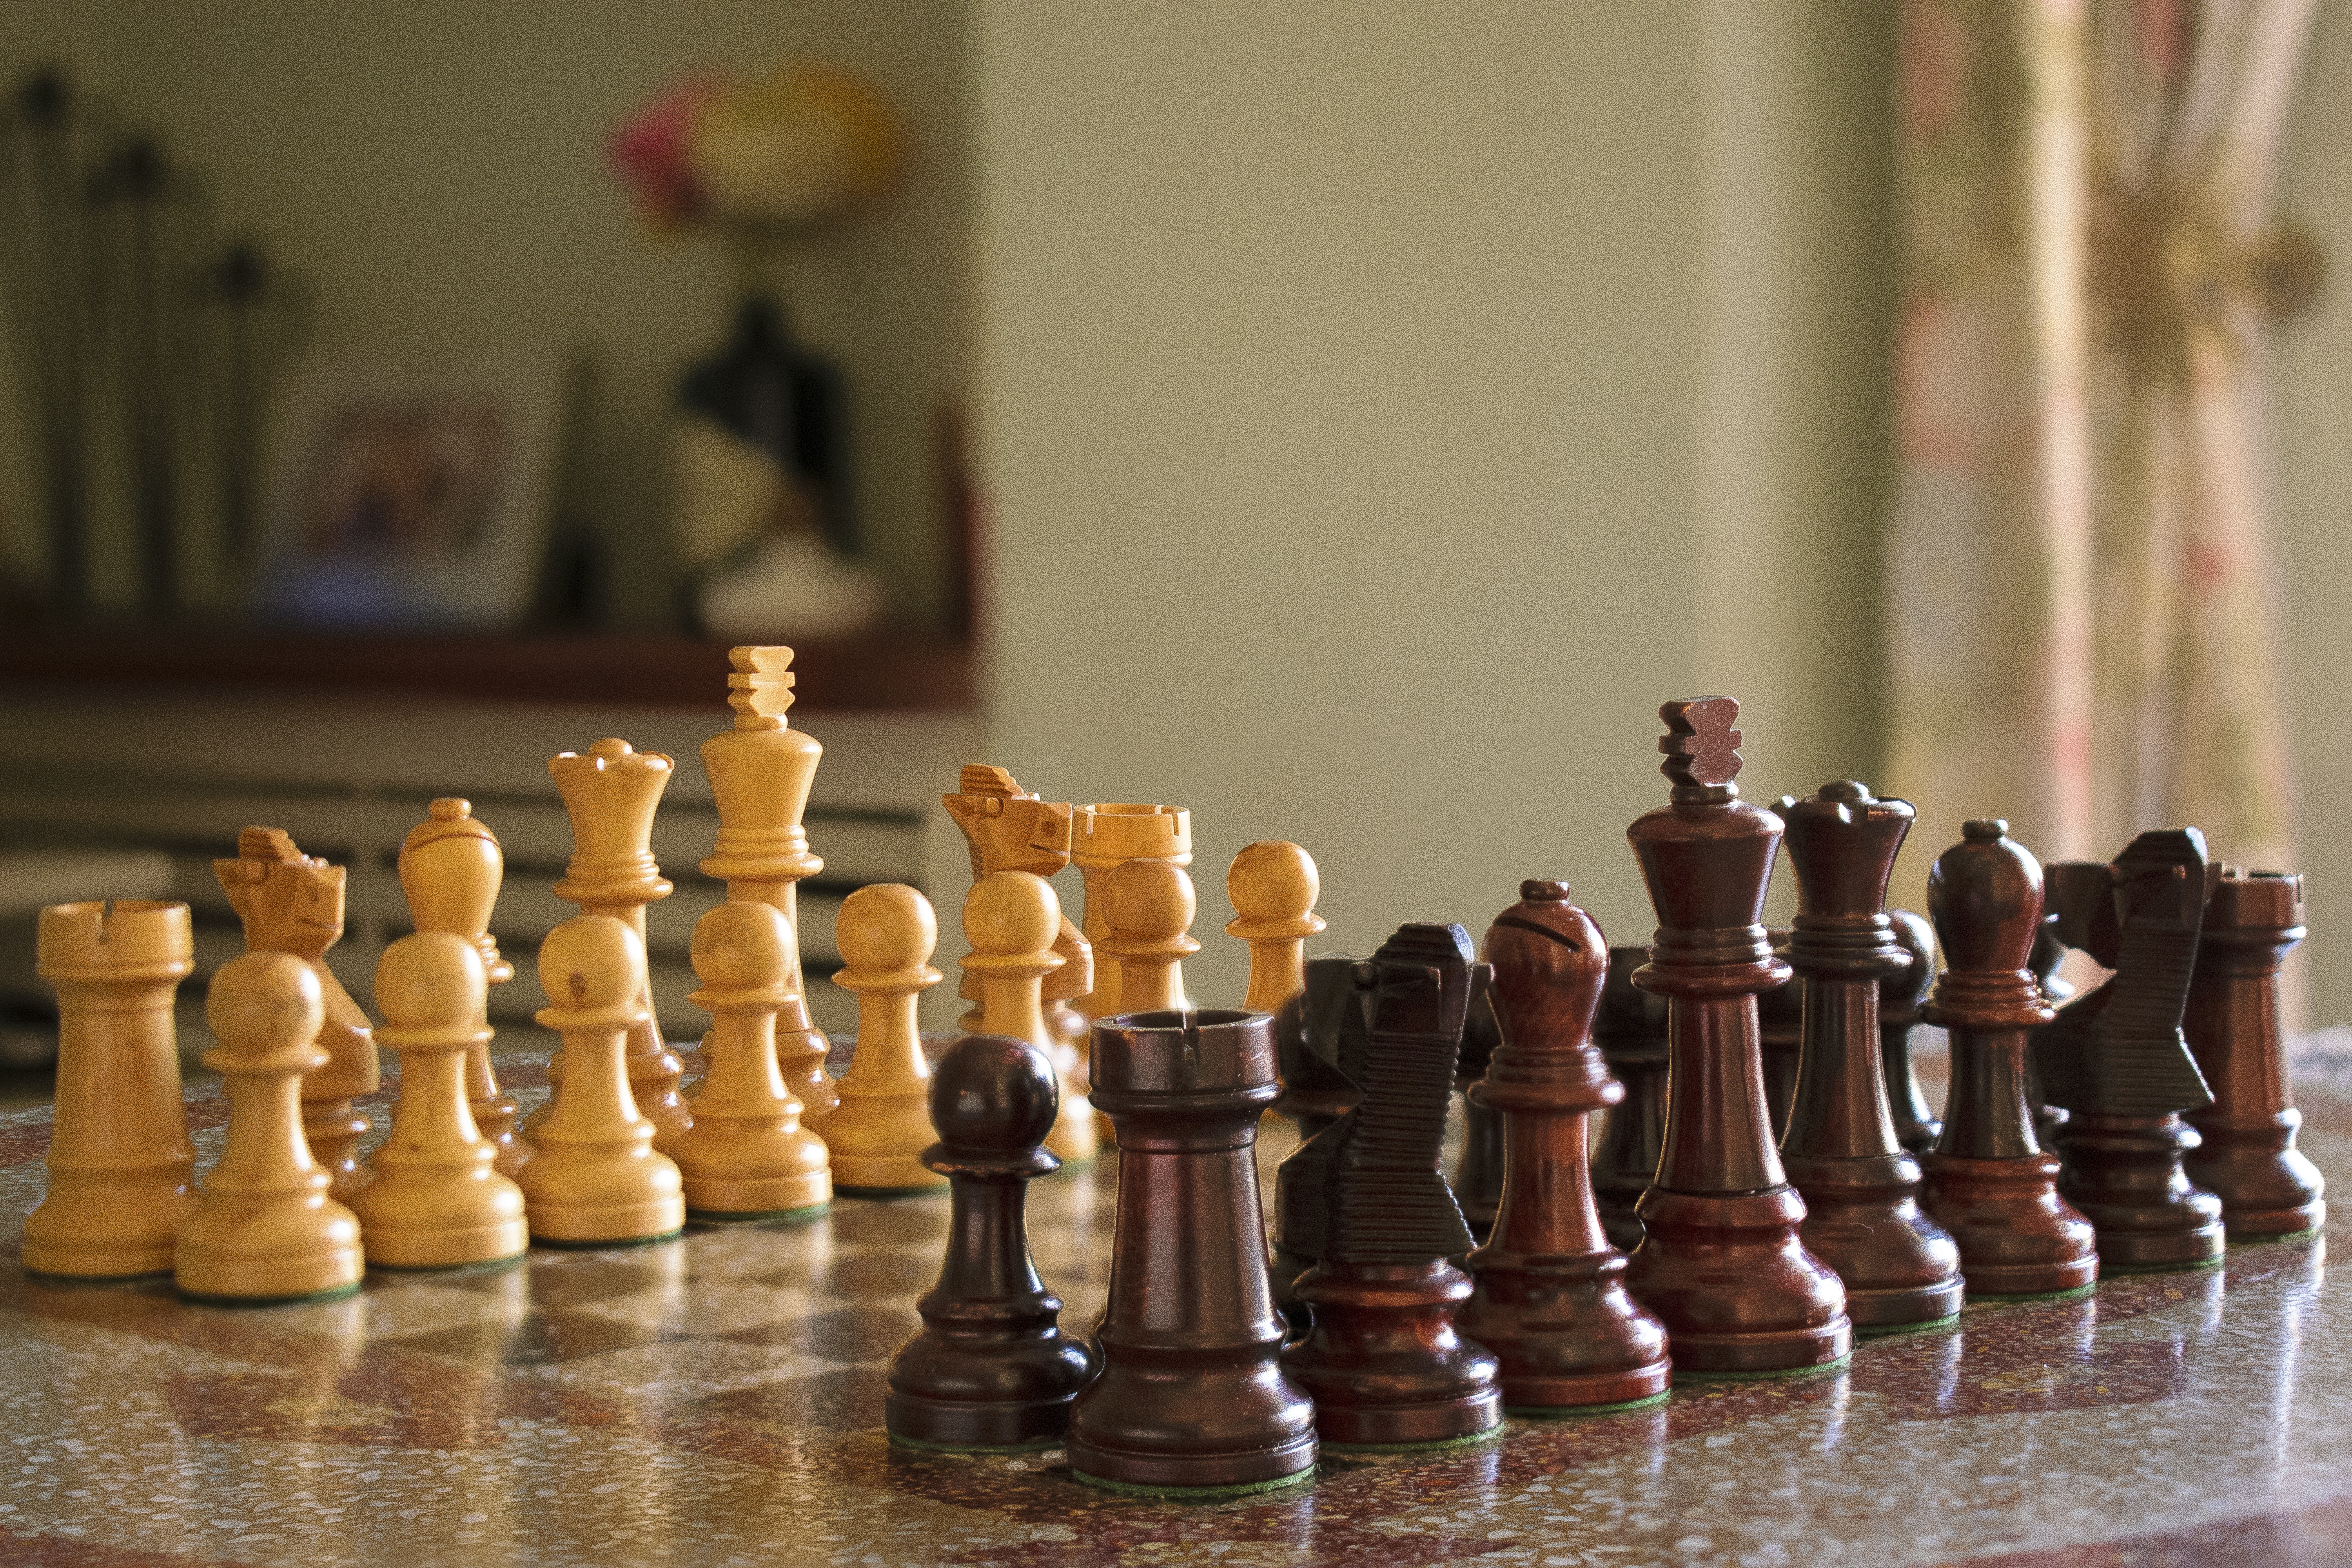
white, sport, game, play, recreation, board game, departure, sports, chess, pawn, chessboard, piece, games, chess board, pawns pact, indoor games and sports, tabletop game